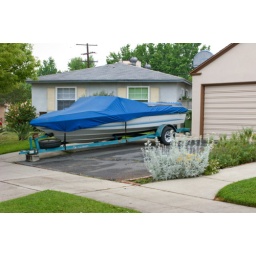
Blue boat outfit against blue house-overcast version